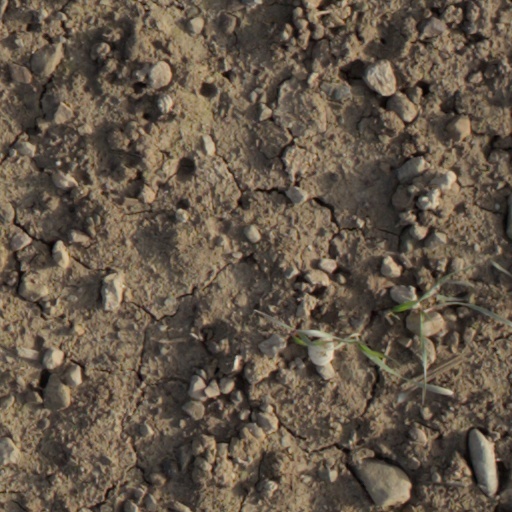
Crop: wheat